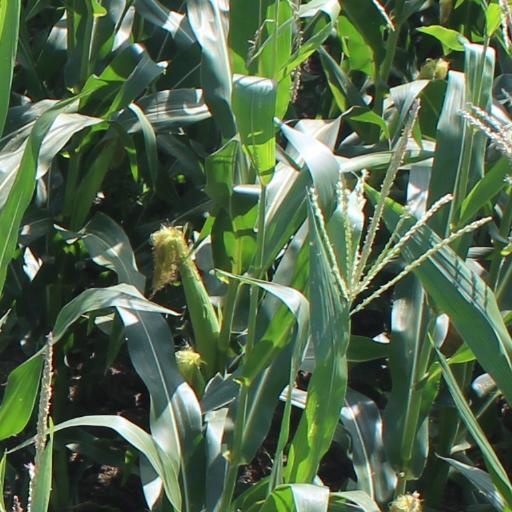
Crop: maize; corn